Roman Kienast

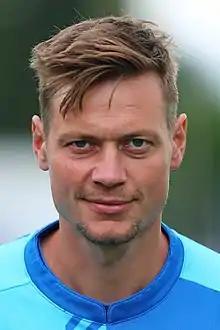
Kienast with Wiener Neustadt in 2018

Roman Kienast (born 29 March 1984) is an Austrian professional footballer who plays as a striker for SC Lockenhaus-Rattersdorf. He is currently also the manager of First Vienna's U-18 squad.